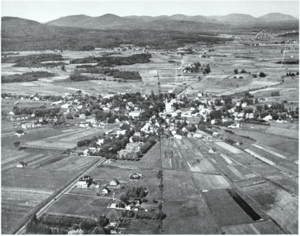
Le Trait-Carré de Charlesbourg, vue aérienne de 1937
Charlesbourg est un des six arrondissements de la ville de Québec. Il est situé au nord de l'arrondissement de La Cité–Limoilou, à l'ouest de l'arrondissement de Beauport et à l'est des arrondissements Les Rivières et La Haute-Saint-Charles.
Québec /ke.bɛk/ est la capitale nationale du Québec, une des provinces du Canada. Située au cœur de la région administrative de la Capitale-Nationale, elle est le siège de nombreuses institutions dont le Parlement du Québec. En date de juillet 2016, la ville de Québec compte 531 902 habitants et sa communauté métropolitaine regroupe une population de 800 296 habitants.